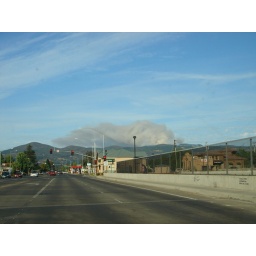
taken from the window during dinner in napa. while we were watching the black plume appeared suddenly.